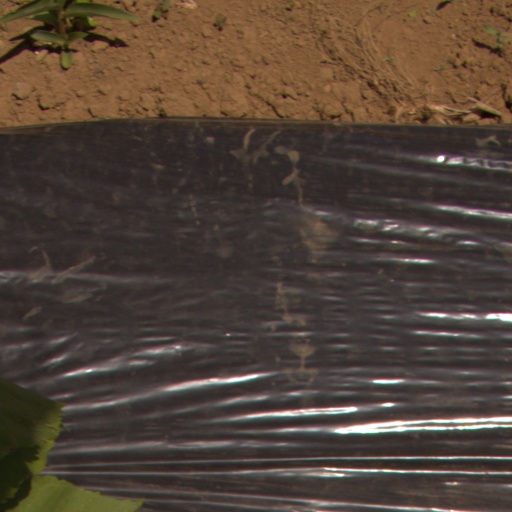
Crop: Jerusalem artichoke